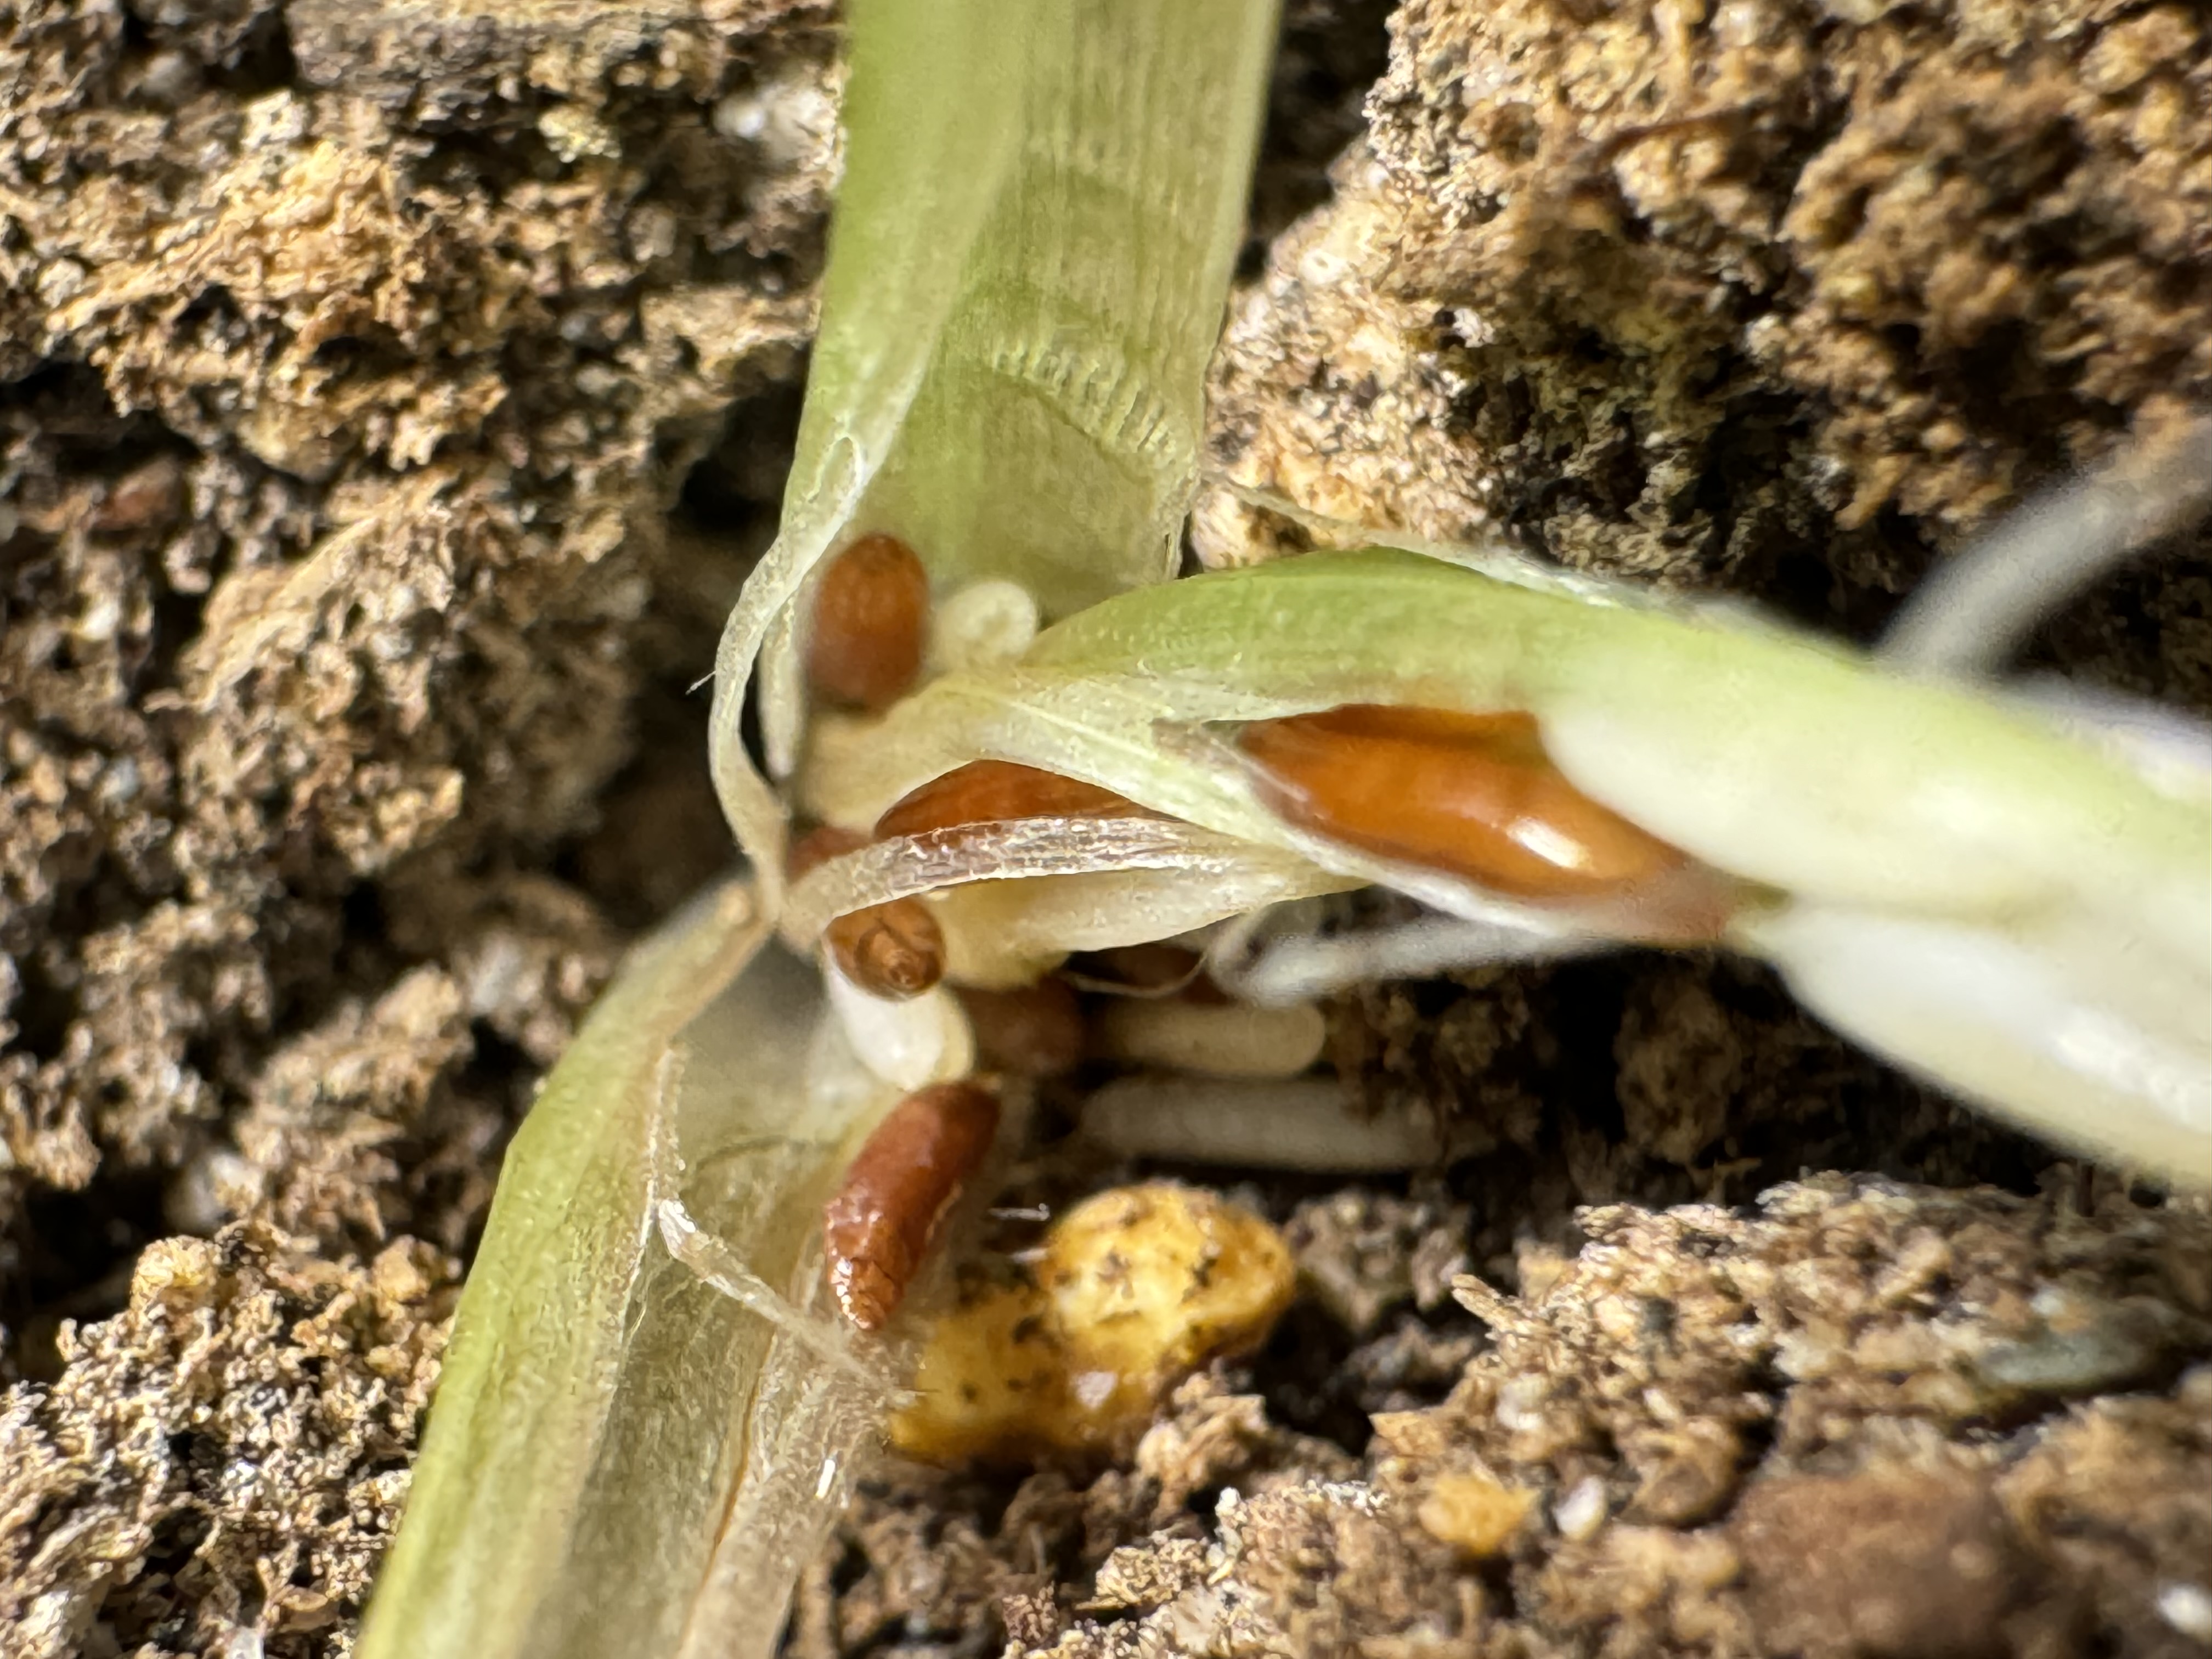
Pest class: hessian_fly